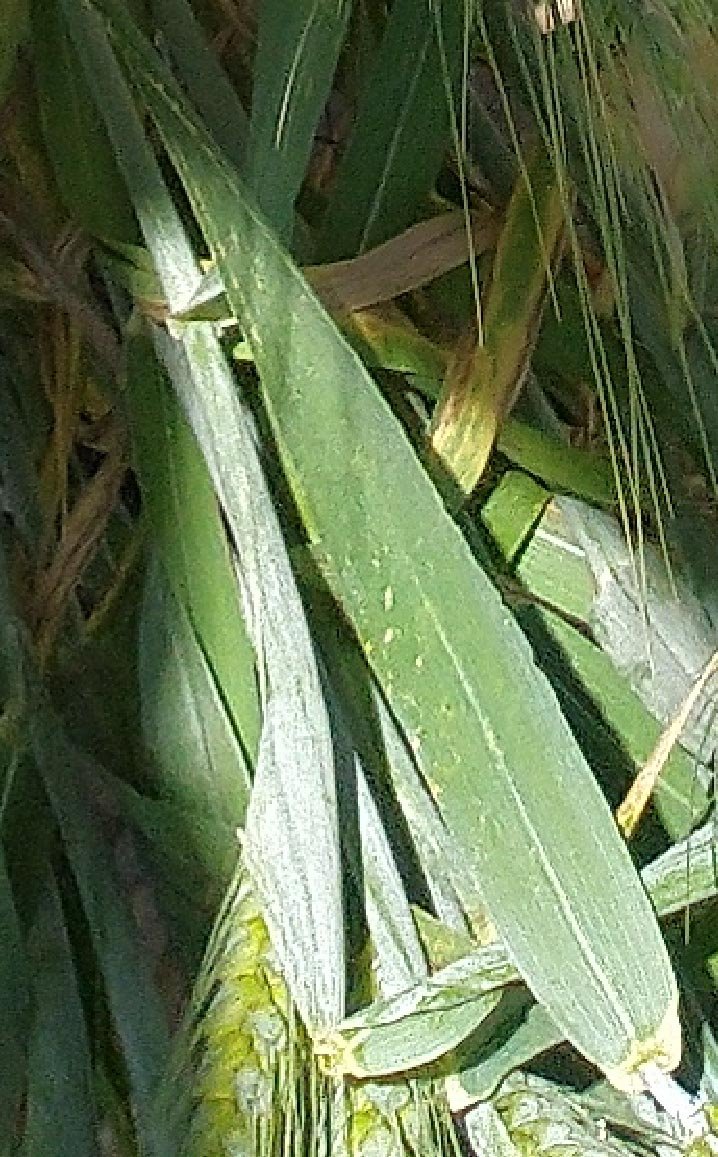
Label: Wheat___Healthy